Priceless (2016 film)

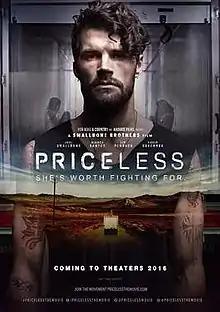

Priceless (known also as Priceless: She's Worth Fighting For) is a 2016 American Christian romantic drama film about human trafficking, inspired by true events. It was directed by Ben Smallbone and produced by Steve Barnett with a screenplay by Chris Dowling and Tyler Poelle. Starring singer Joel Smallbone of For King and Country, Bianca Santos, Amber Midthunder, Jim Parrack, and David Koechner, it tells the story of a man who has his life changed when he inadvertently delivers two women into the hands of sex traffickers and resolves to save them.